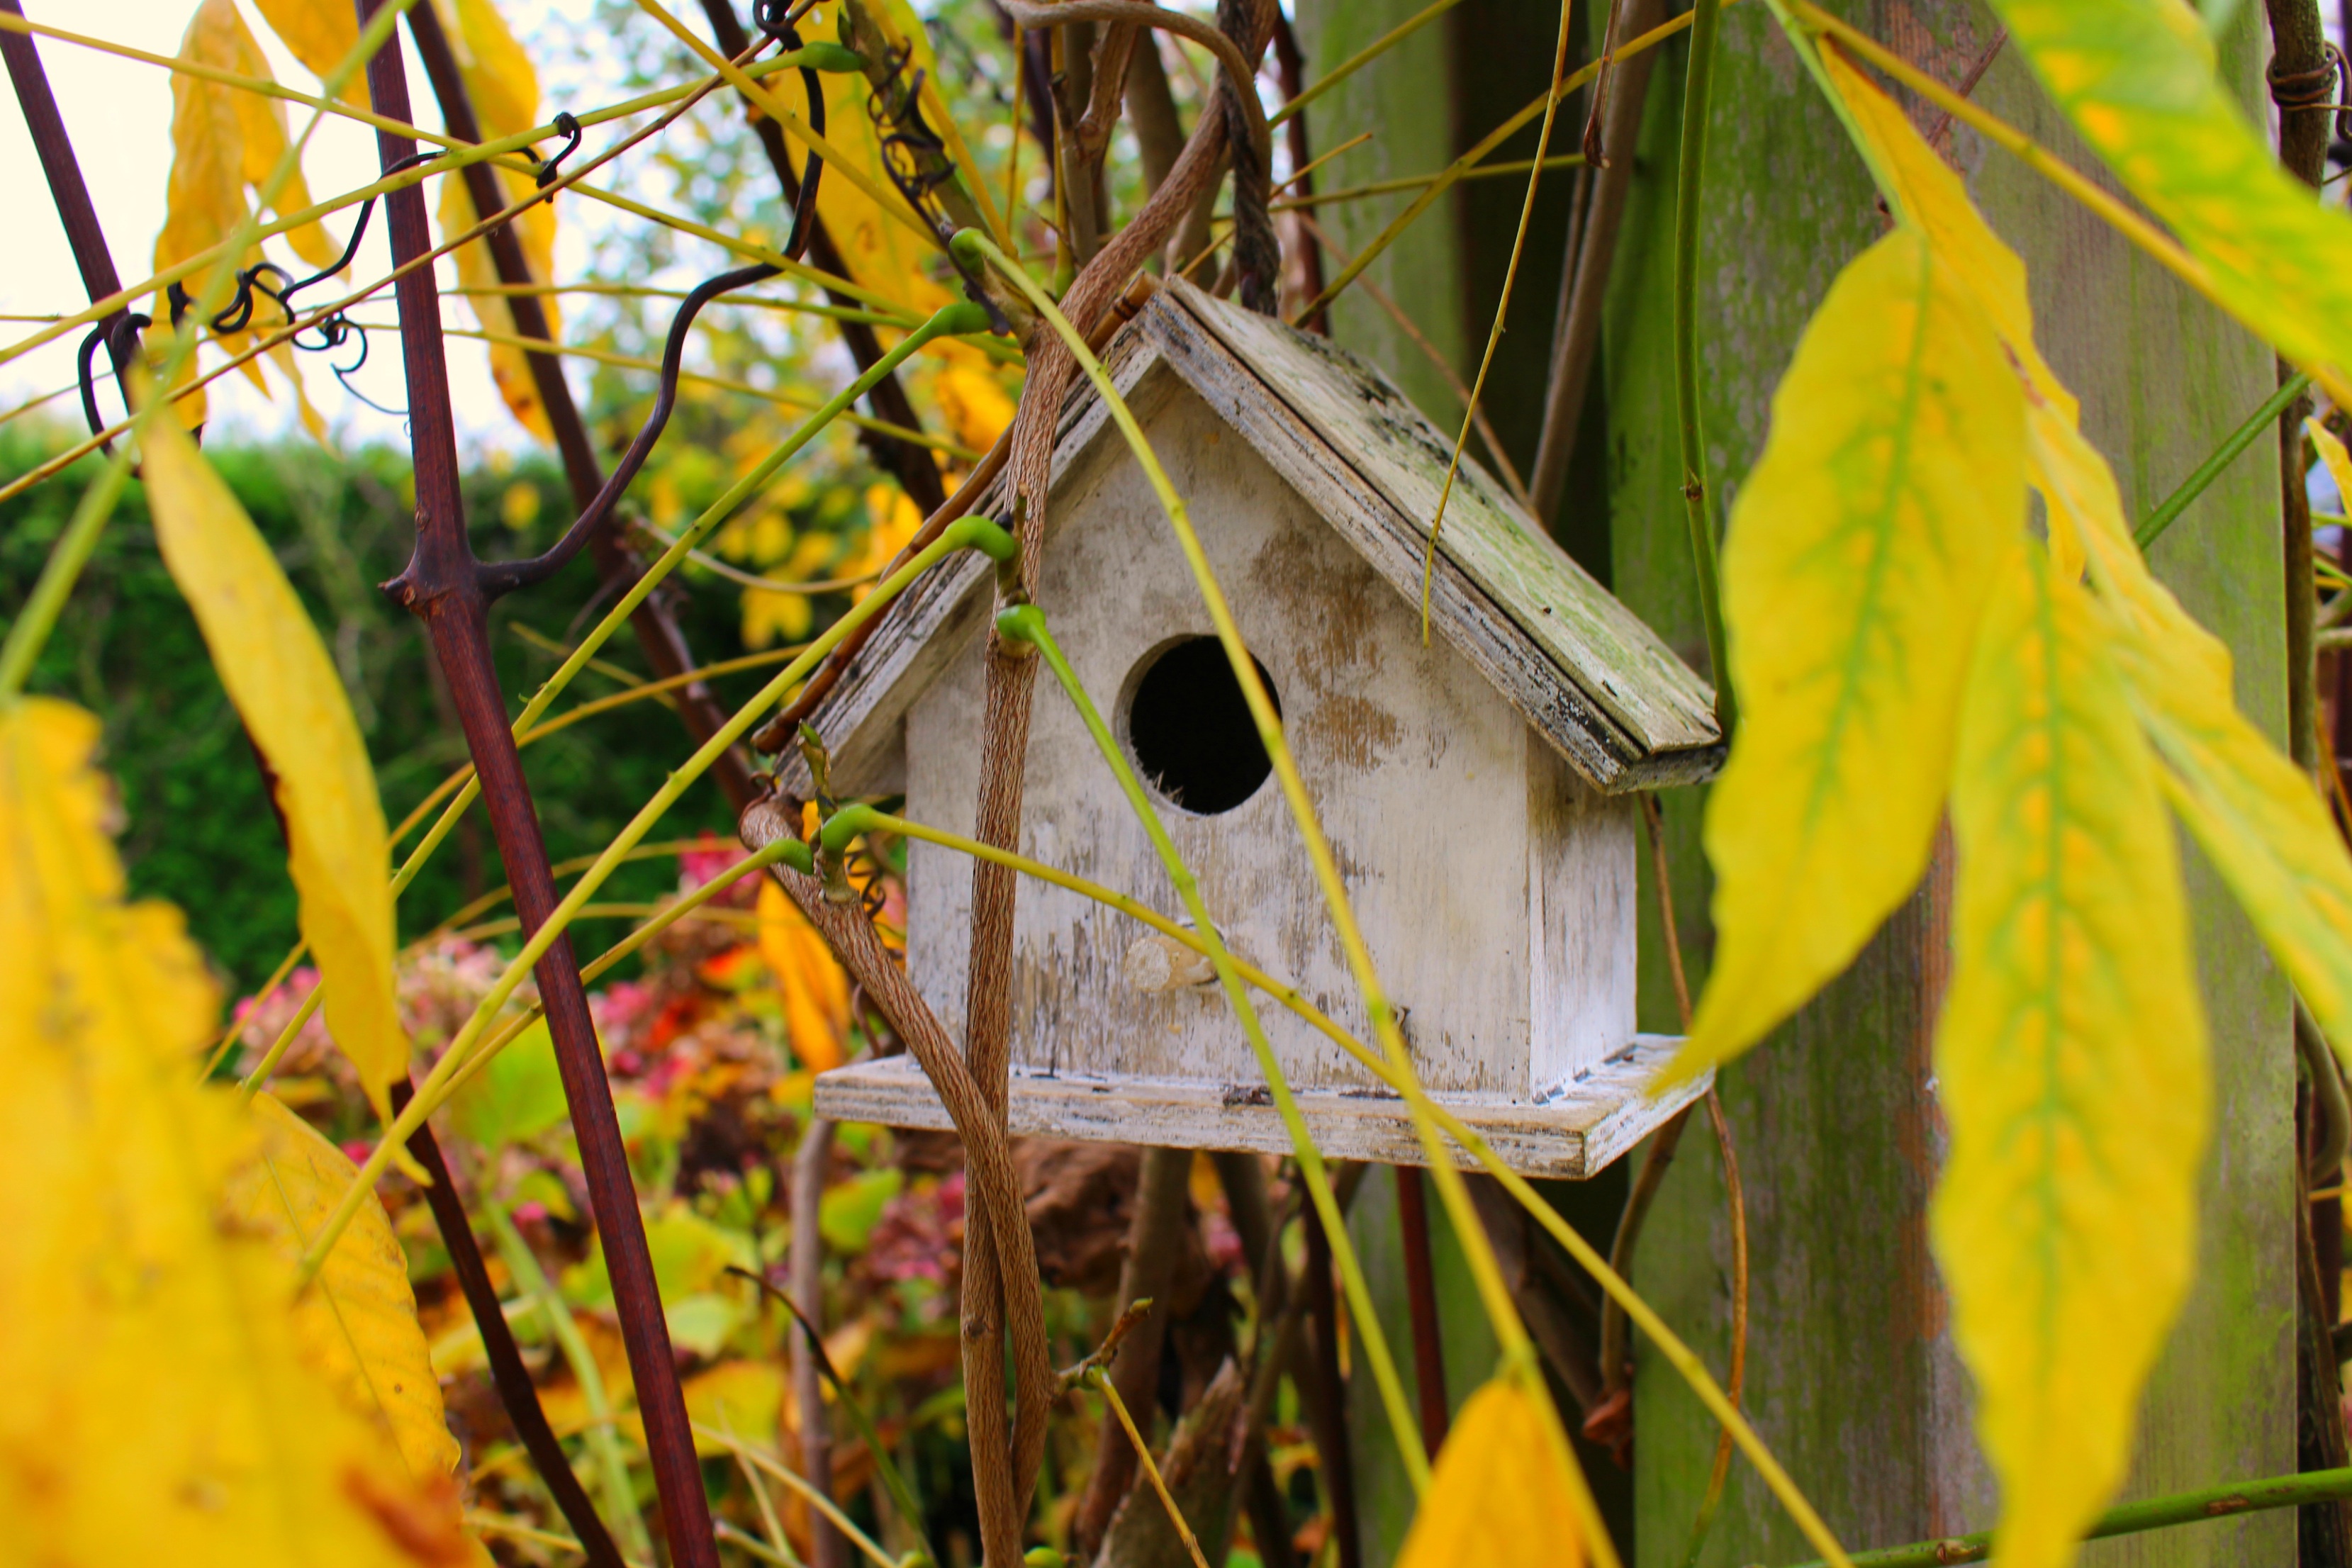
tree, nature, grass, branch, bird, plant, sunlight, leaf, flower, wildlife, green, jungle, color, insect, autumn, botany, butterfly, yellow, garden, flora, season, fauna, invertebrate, close up, macro photography